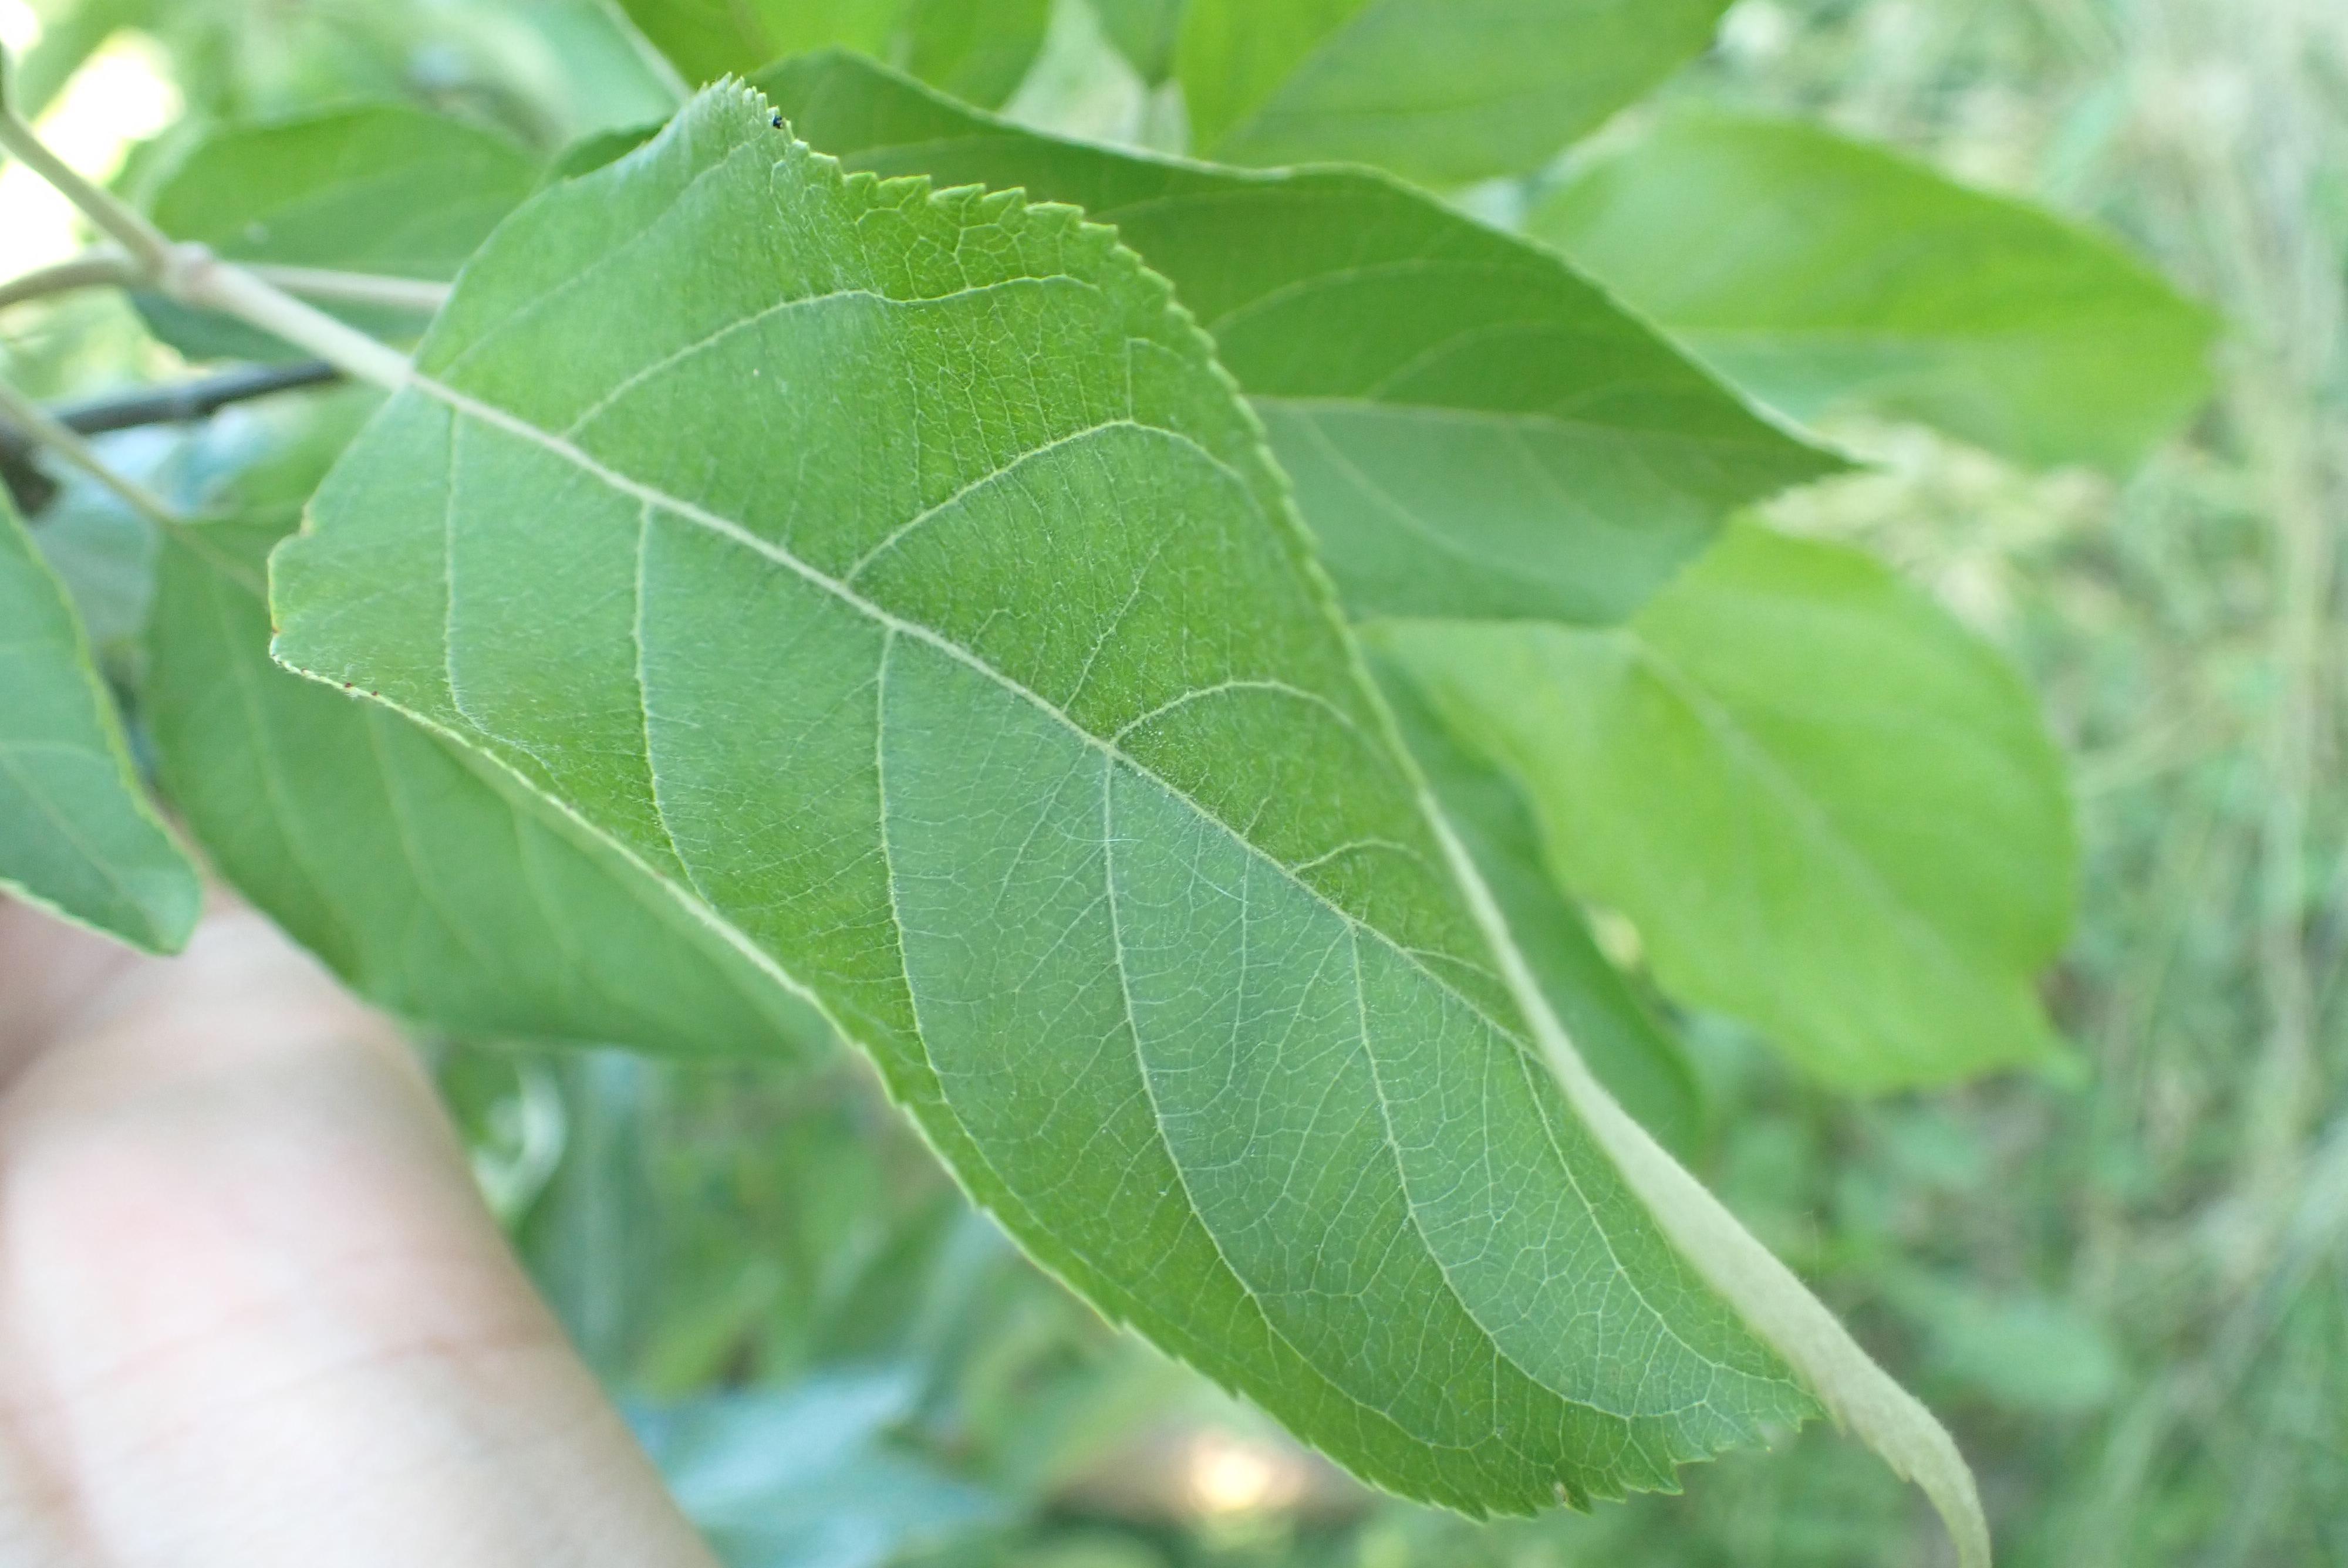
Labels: healthy